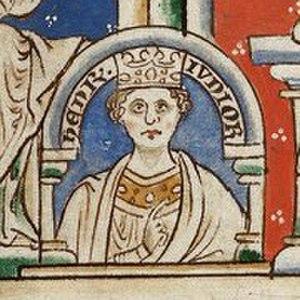
Henri II fut comte d'Anjou et du Maine, duc de Normandie et d'Aquitaine et roi d'Angleterre.